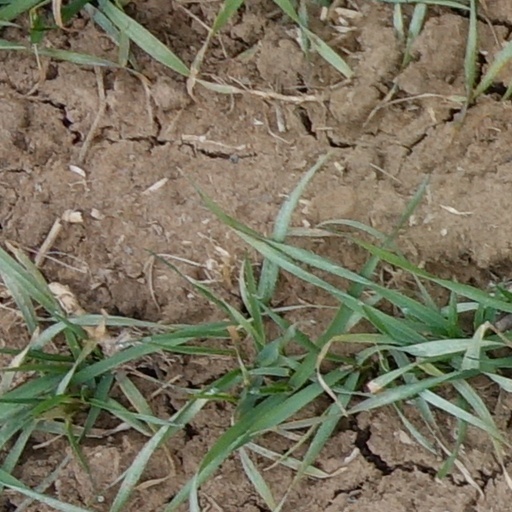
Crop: wheat